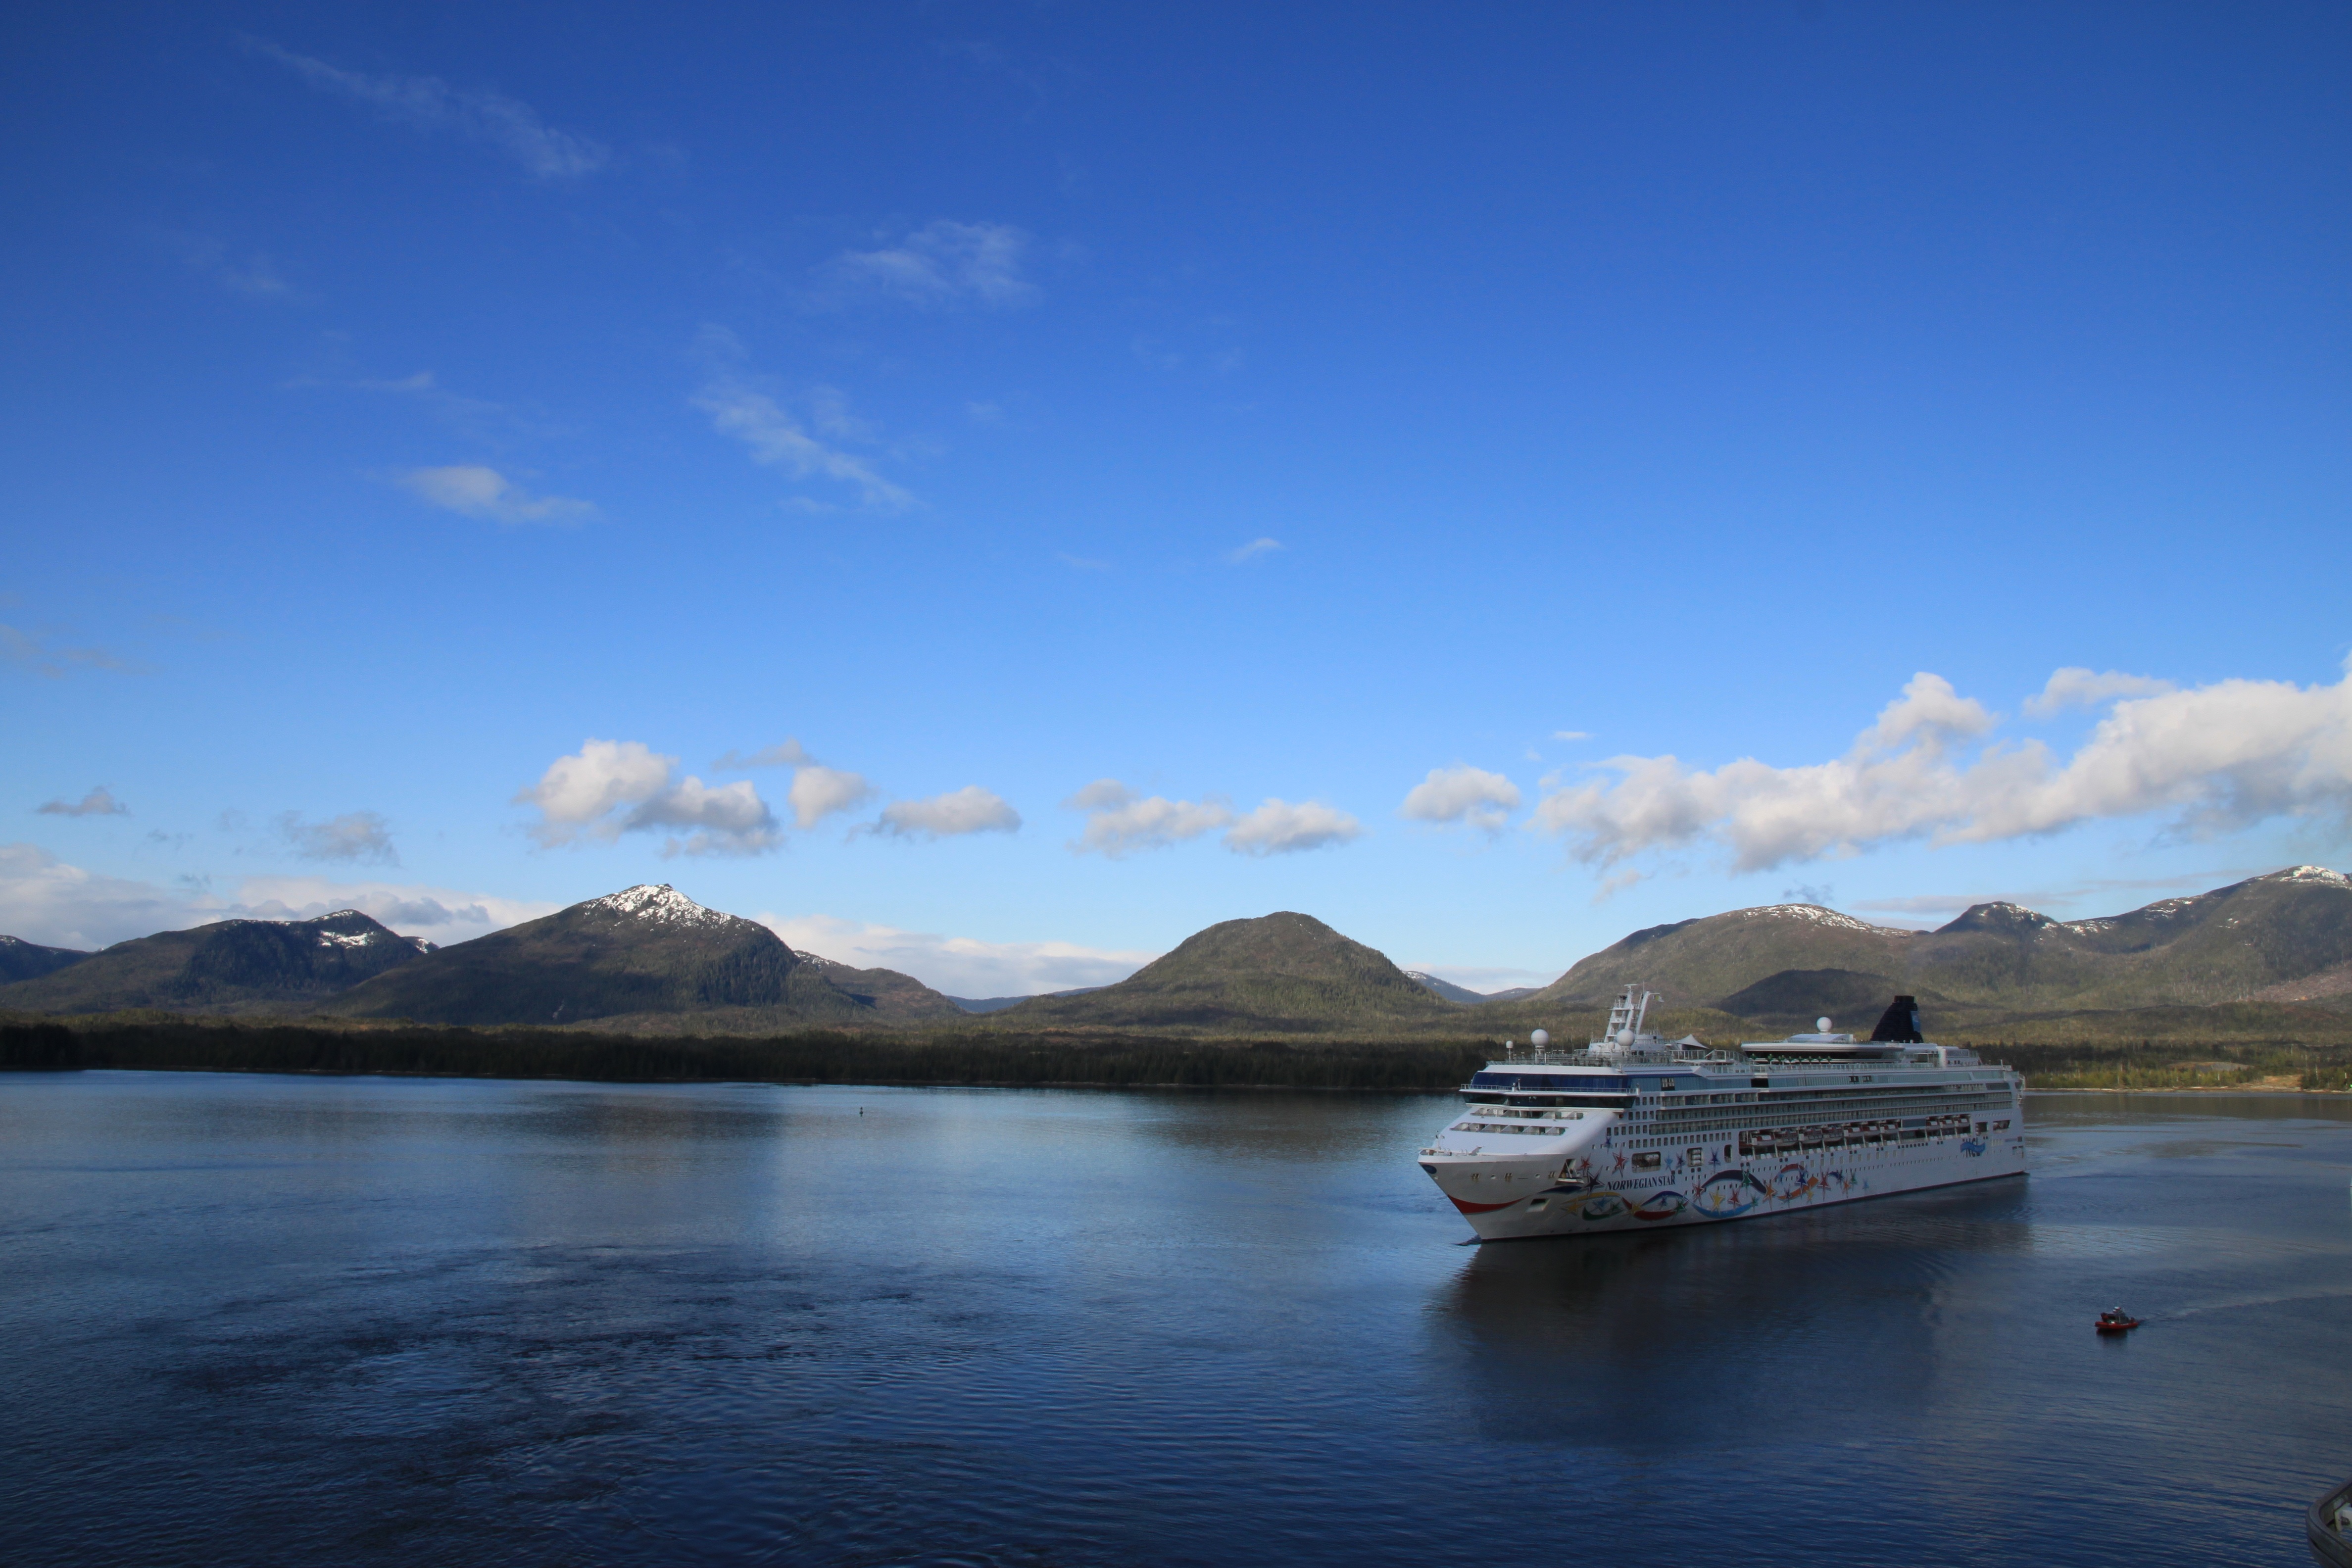
landscape, sea, coast, horizon, mountain, cloud, sky, shore, lake, dusk, reflection, vehicle, bay, fjord, reservoir, body of water, cruise, alaska, ketchikan, loch, landform